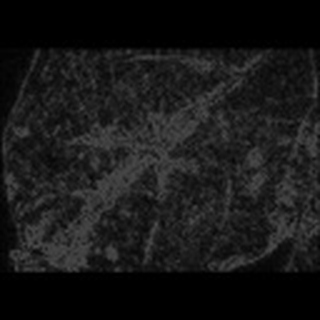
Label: cotton_bacterial_blight